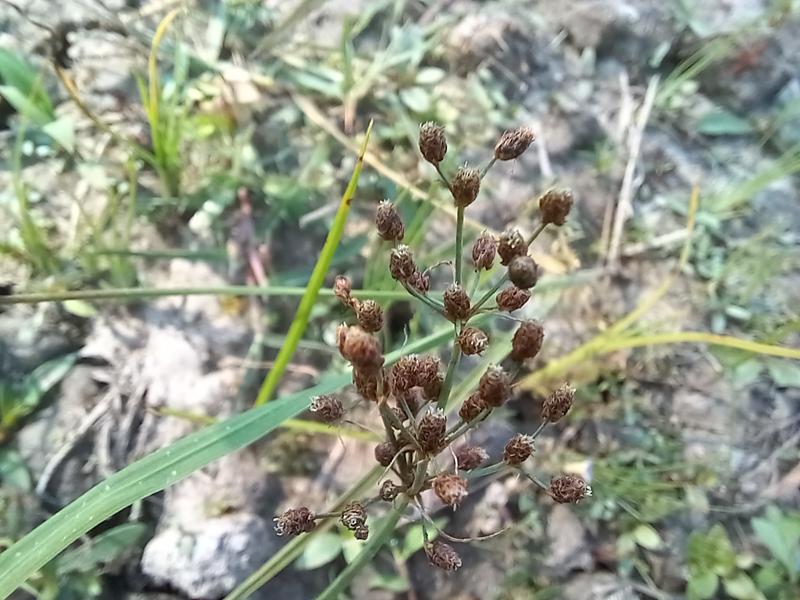
Weed species: Fimbristylis littoralis